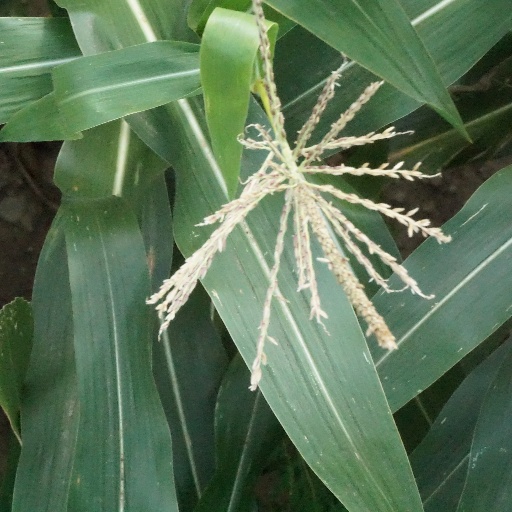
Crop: maize; corn